Ill (France)

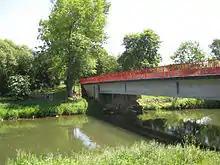
The Ill at Maison Rouge, near Colmar

The Ill is a river in Alsace, in north-eastern France, and a left-bank, or western, tributary of the Rhine. It is long.